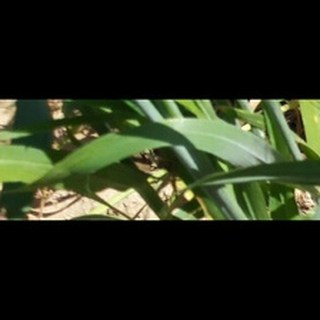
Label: healthy_wheat